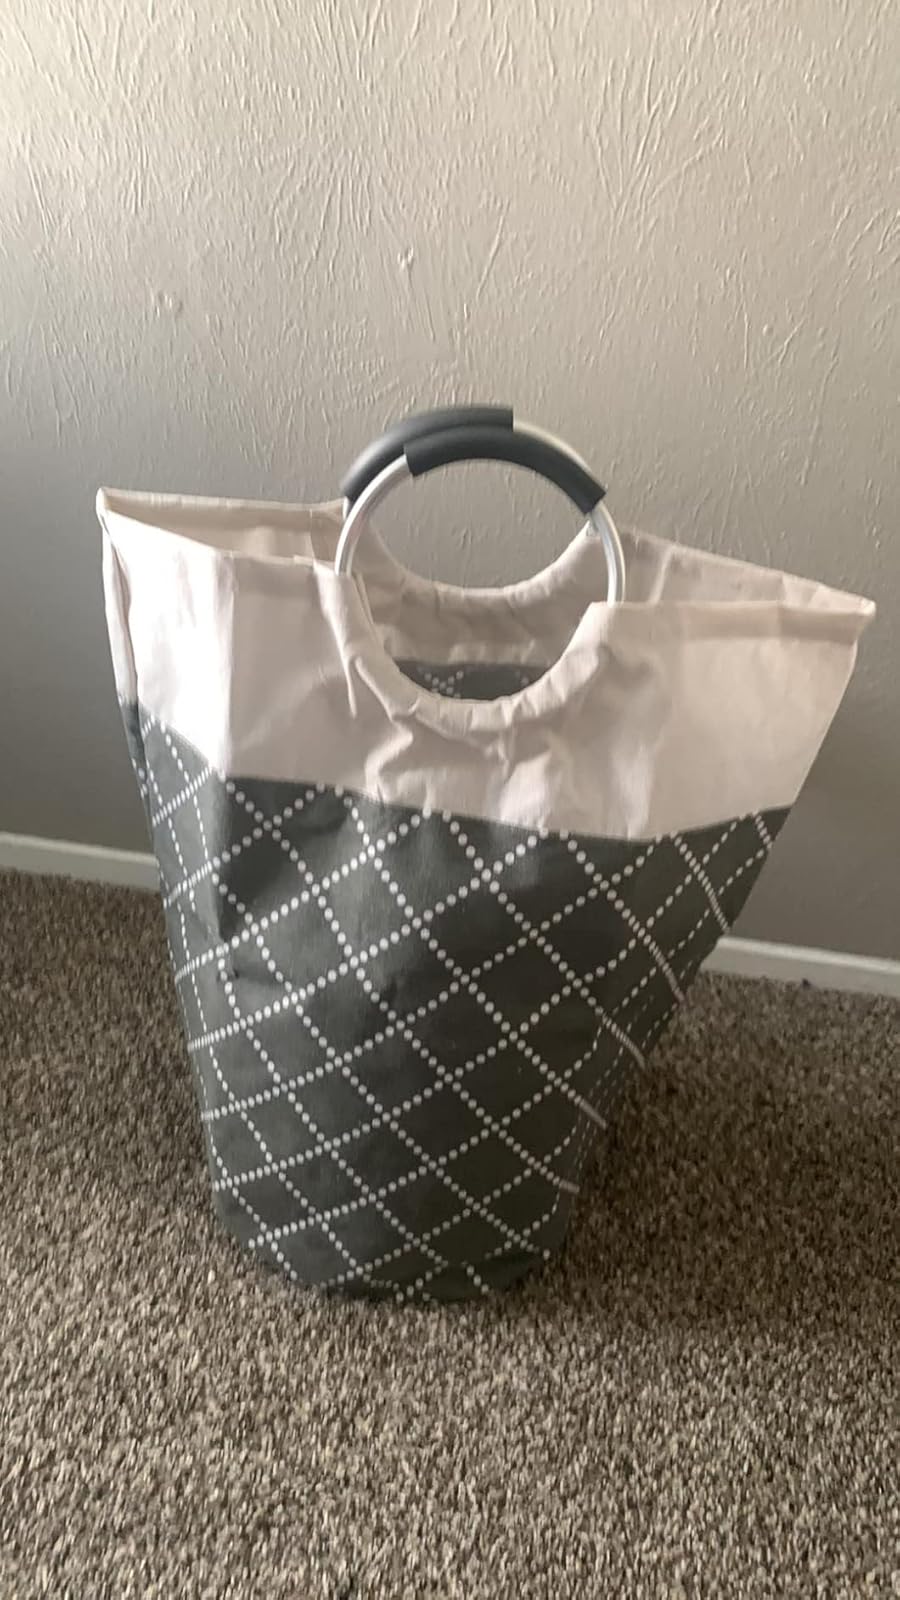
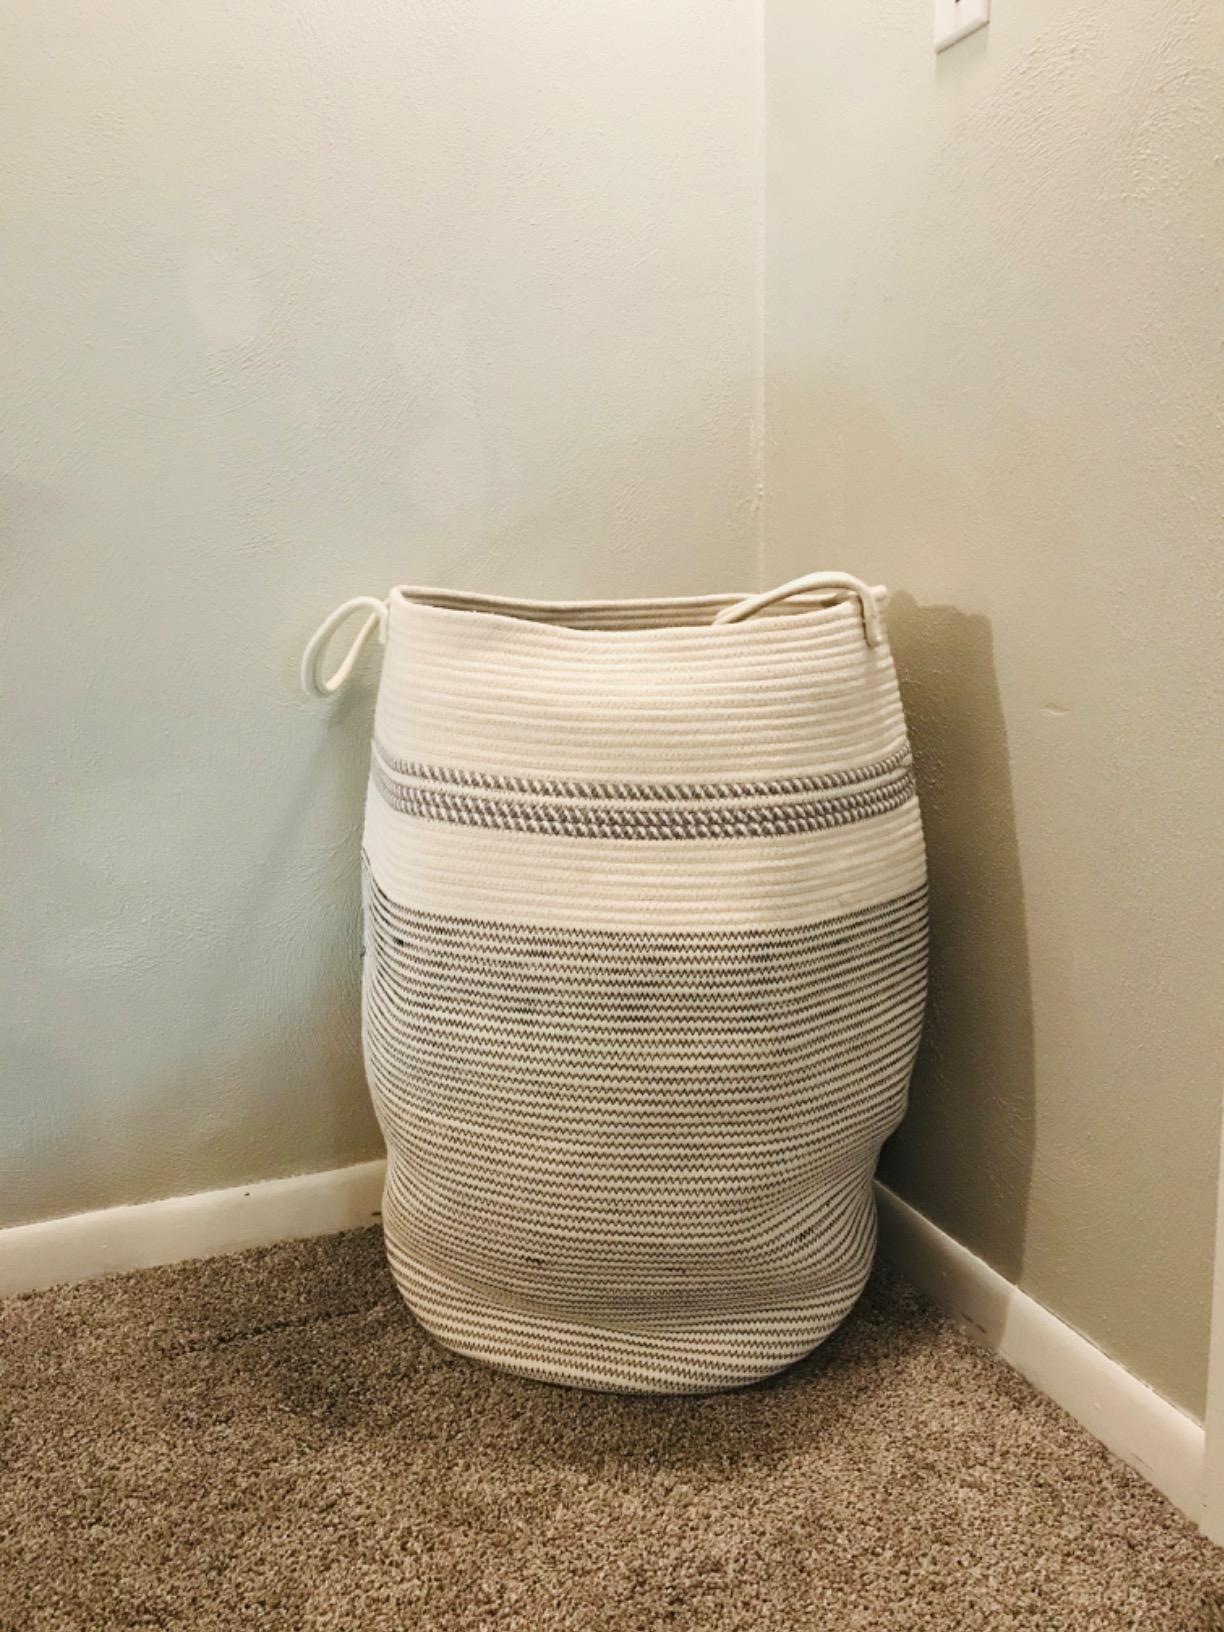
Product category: items_hamper
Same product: no